Traianus (magister peditum)

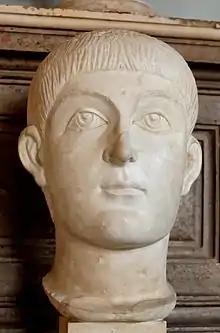
Roman Emperor Valens, under whom Traianus climbed the military hierarchy and with whom he died at the Battle of Adrianople (378).

Between 367 and 368 he held the military office of . While in office, he and the Eutolmius Tatianus protected the Arian bishop Lucius of Alexandria. He was also ordered to rebuild the and he started the building on May 1, 368.